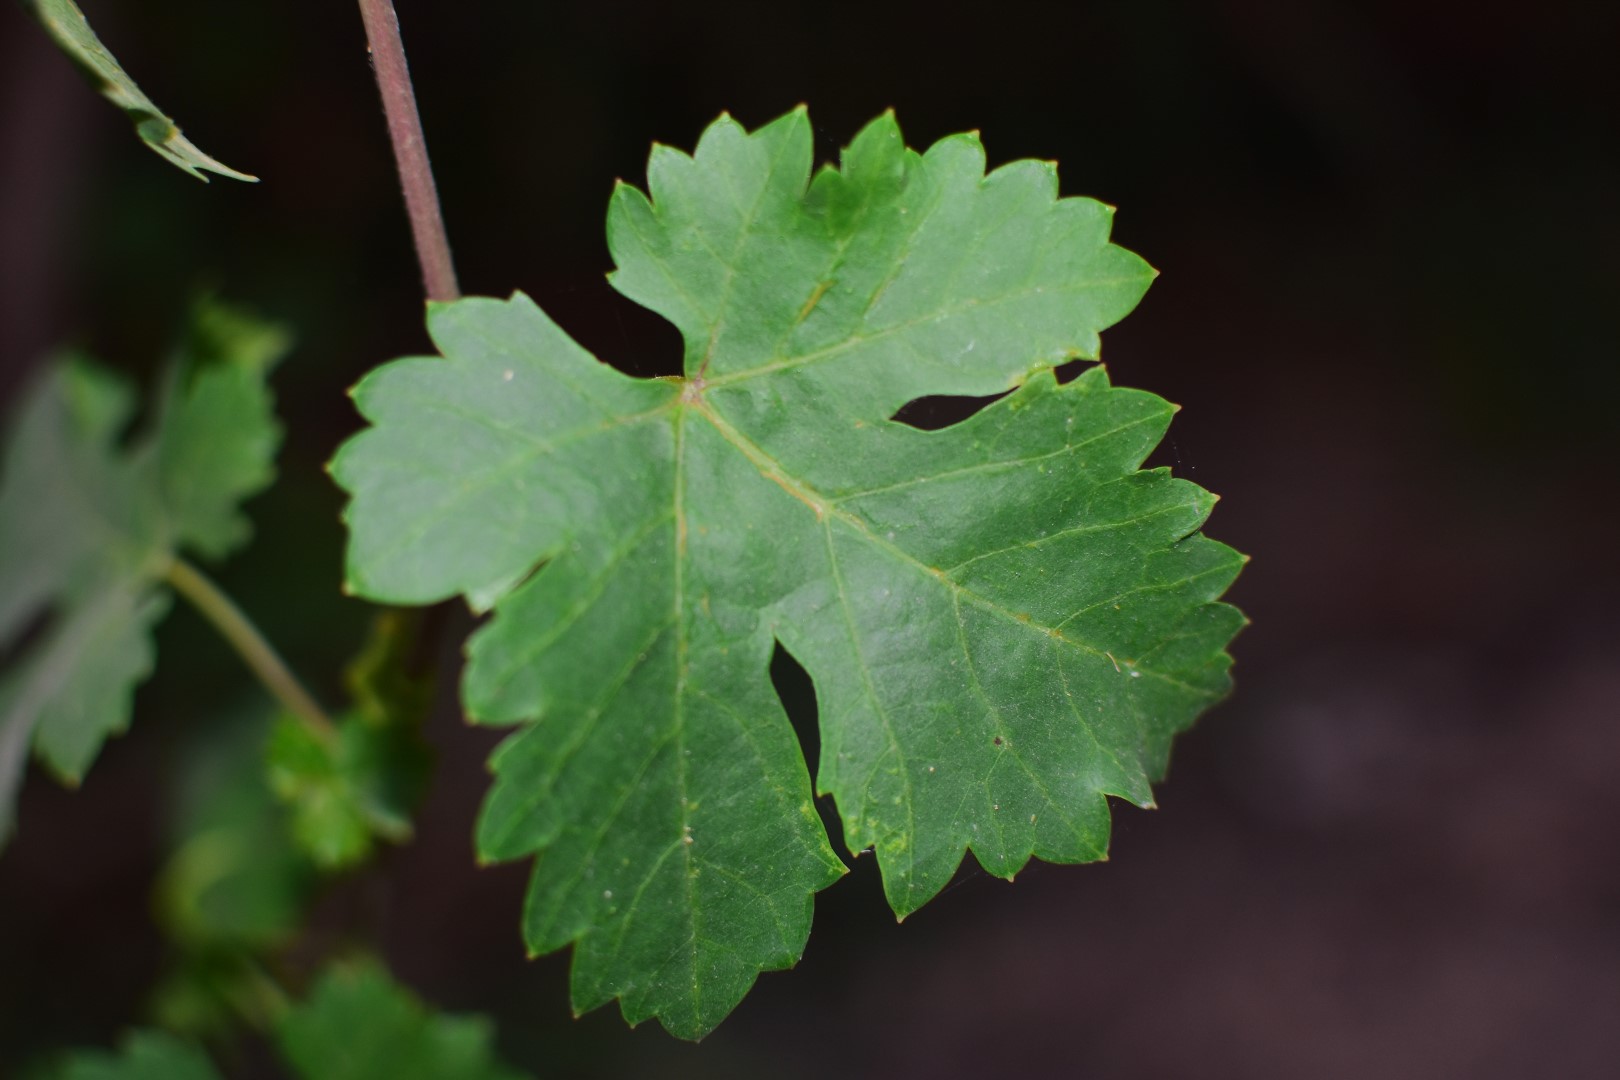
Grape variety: Aswud Balad